Trail

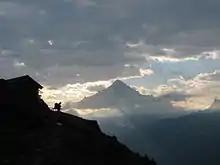
A walker preparing to leave the Refuge de Bel Lachat, Chamonix, in the French Alps, on the long-distance path GR5

Urban pedestrian footpaths are sometimes called alleys or lanes and in older cities and towns in Europe and are often what is left of a medieval street network or rights-of-way or ancient footpaths. Similar paths also exist in some older North American towns and cities, like Charleston, South Carolina, New Castle, Delaware, and Pittsburgh, Pennsylvania. Such urban trails or footpaths are narrow, usually paved and often between the walls of buildings. This type is usually short and straight, and on steep ground can consist partially or entirely of steps. Some are named. Because of geography steps are a common form of footpath in hilly cities and towns. This includes Pittsburgh (see Steps of Pittsburgh), Cincinnati (see Steps of Cincinnati), Seattle, and San Francisco in the United States, as well as Hong Kong, Quebec City, Quebec, Canada, and Rome. Stairway trails are found in a number of hilly American cities. This includes the Stairway Trails in Bernal Heights, East San Francisco.